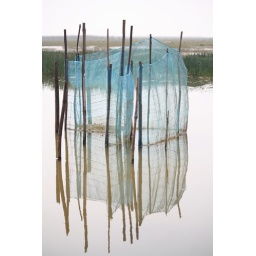
lovely reflections, with peaceful chirping of birds and quiet waters disturbed only by sound of our boat moving...